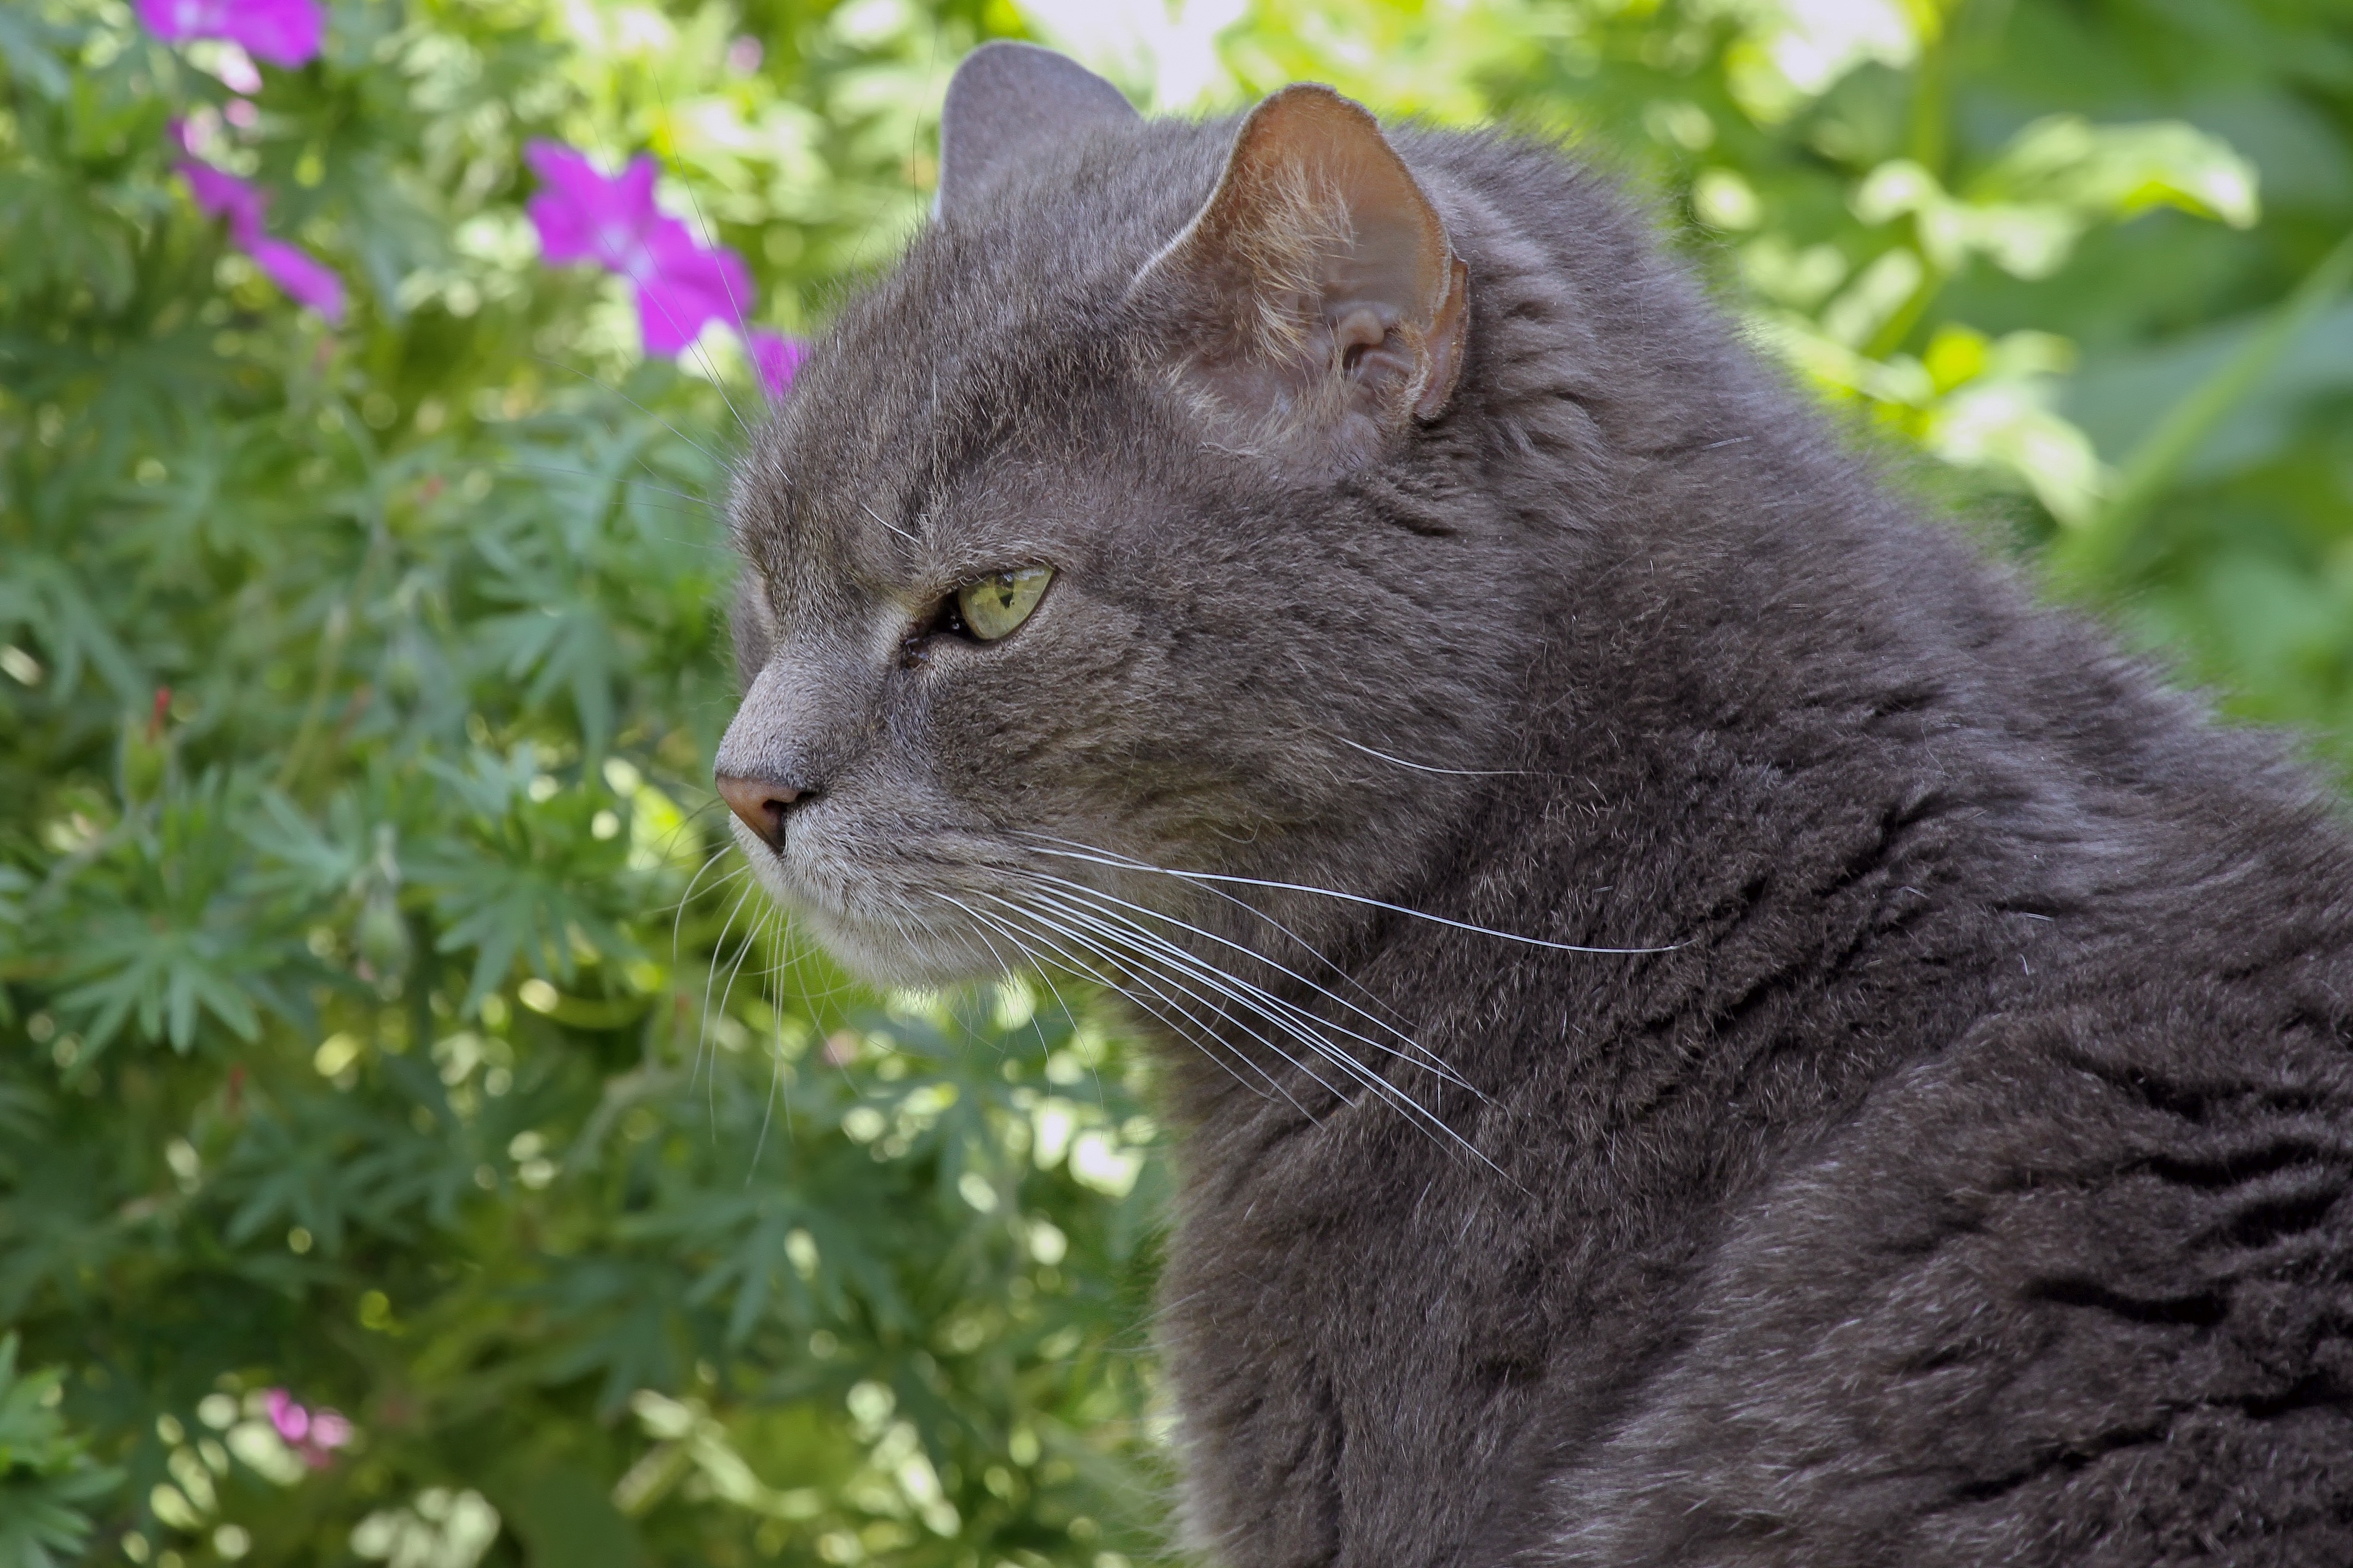
animal, pet, cat, mammal, fauna, whiskers, grey, vertebrate, domestic cat, relaxed, european shorthair, chartreux, russian blue, wild cat, korat, small to medium sized cats, cat like mammal, nebelung, domestic short haired cat